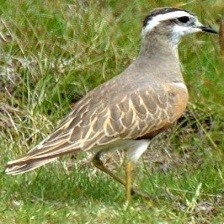
Species: INLAND DOTTEREL
Scientific name: CHARADRIUS AUSTRALIS